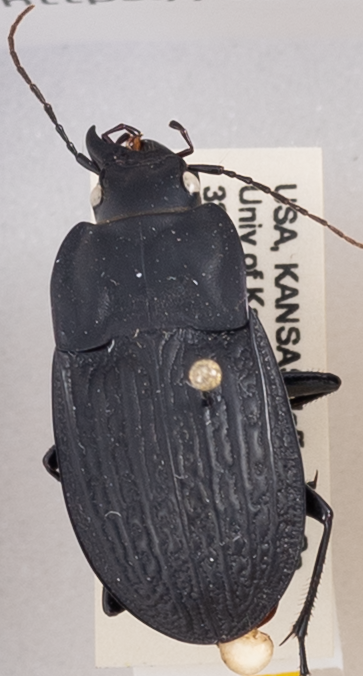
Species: Dicaelus sculptilis sculptilis
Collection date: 2019-08-20
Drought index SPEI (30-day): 1.834
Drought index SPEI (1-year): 1.69
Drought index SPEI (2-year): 0.636